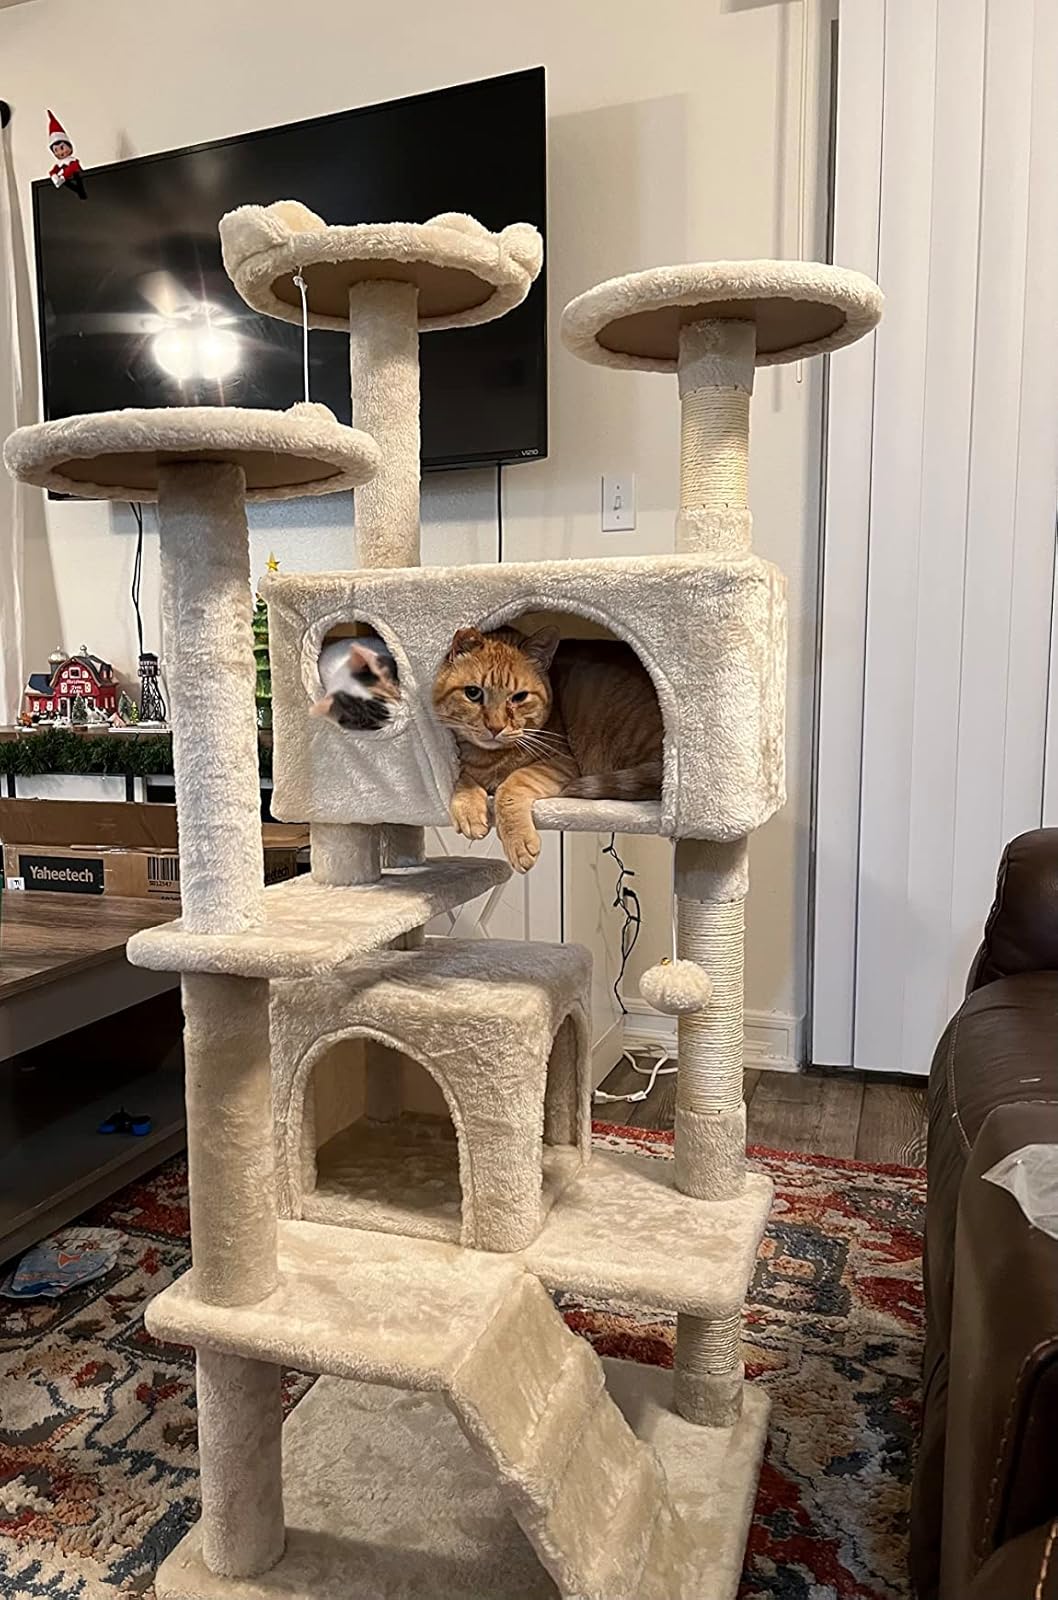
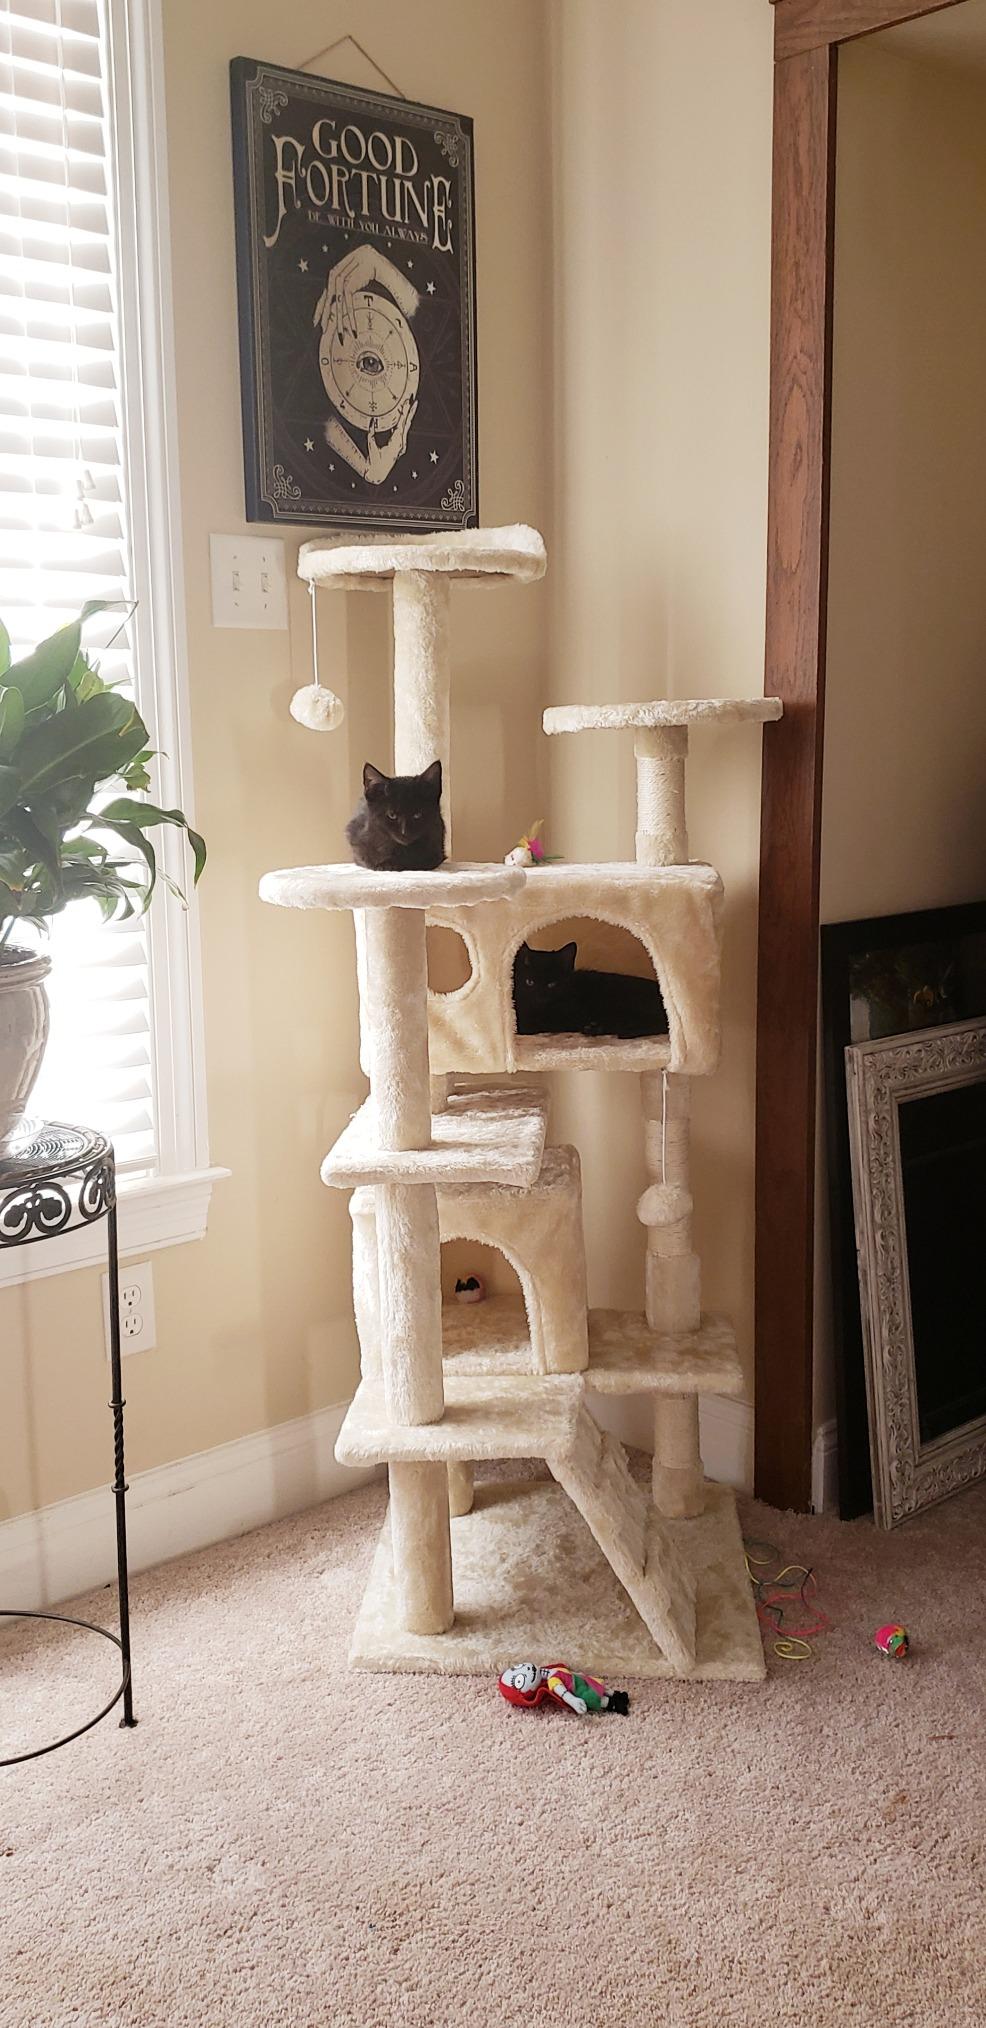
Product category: items_cat tree
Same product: yes